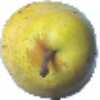
Label: pear_monster